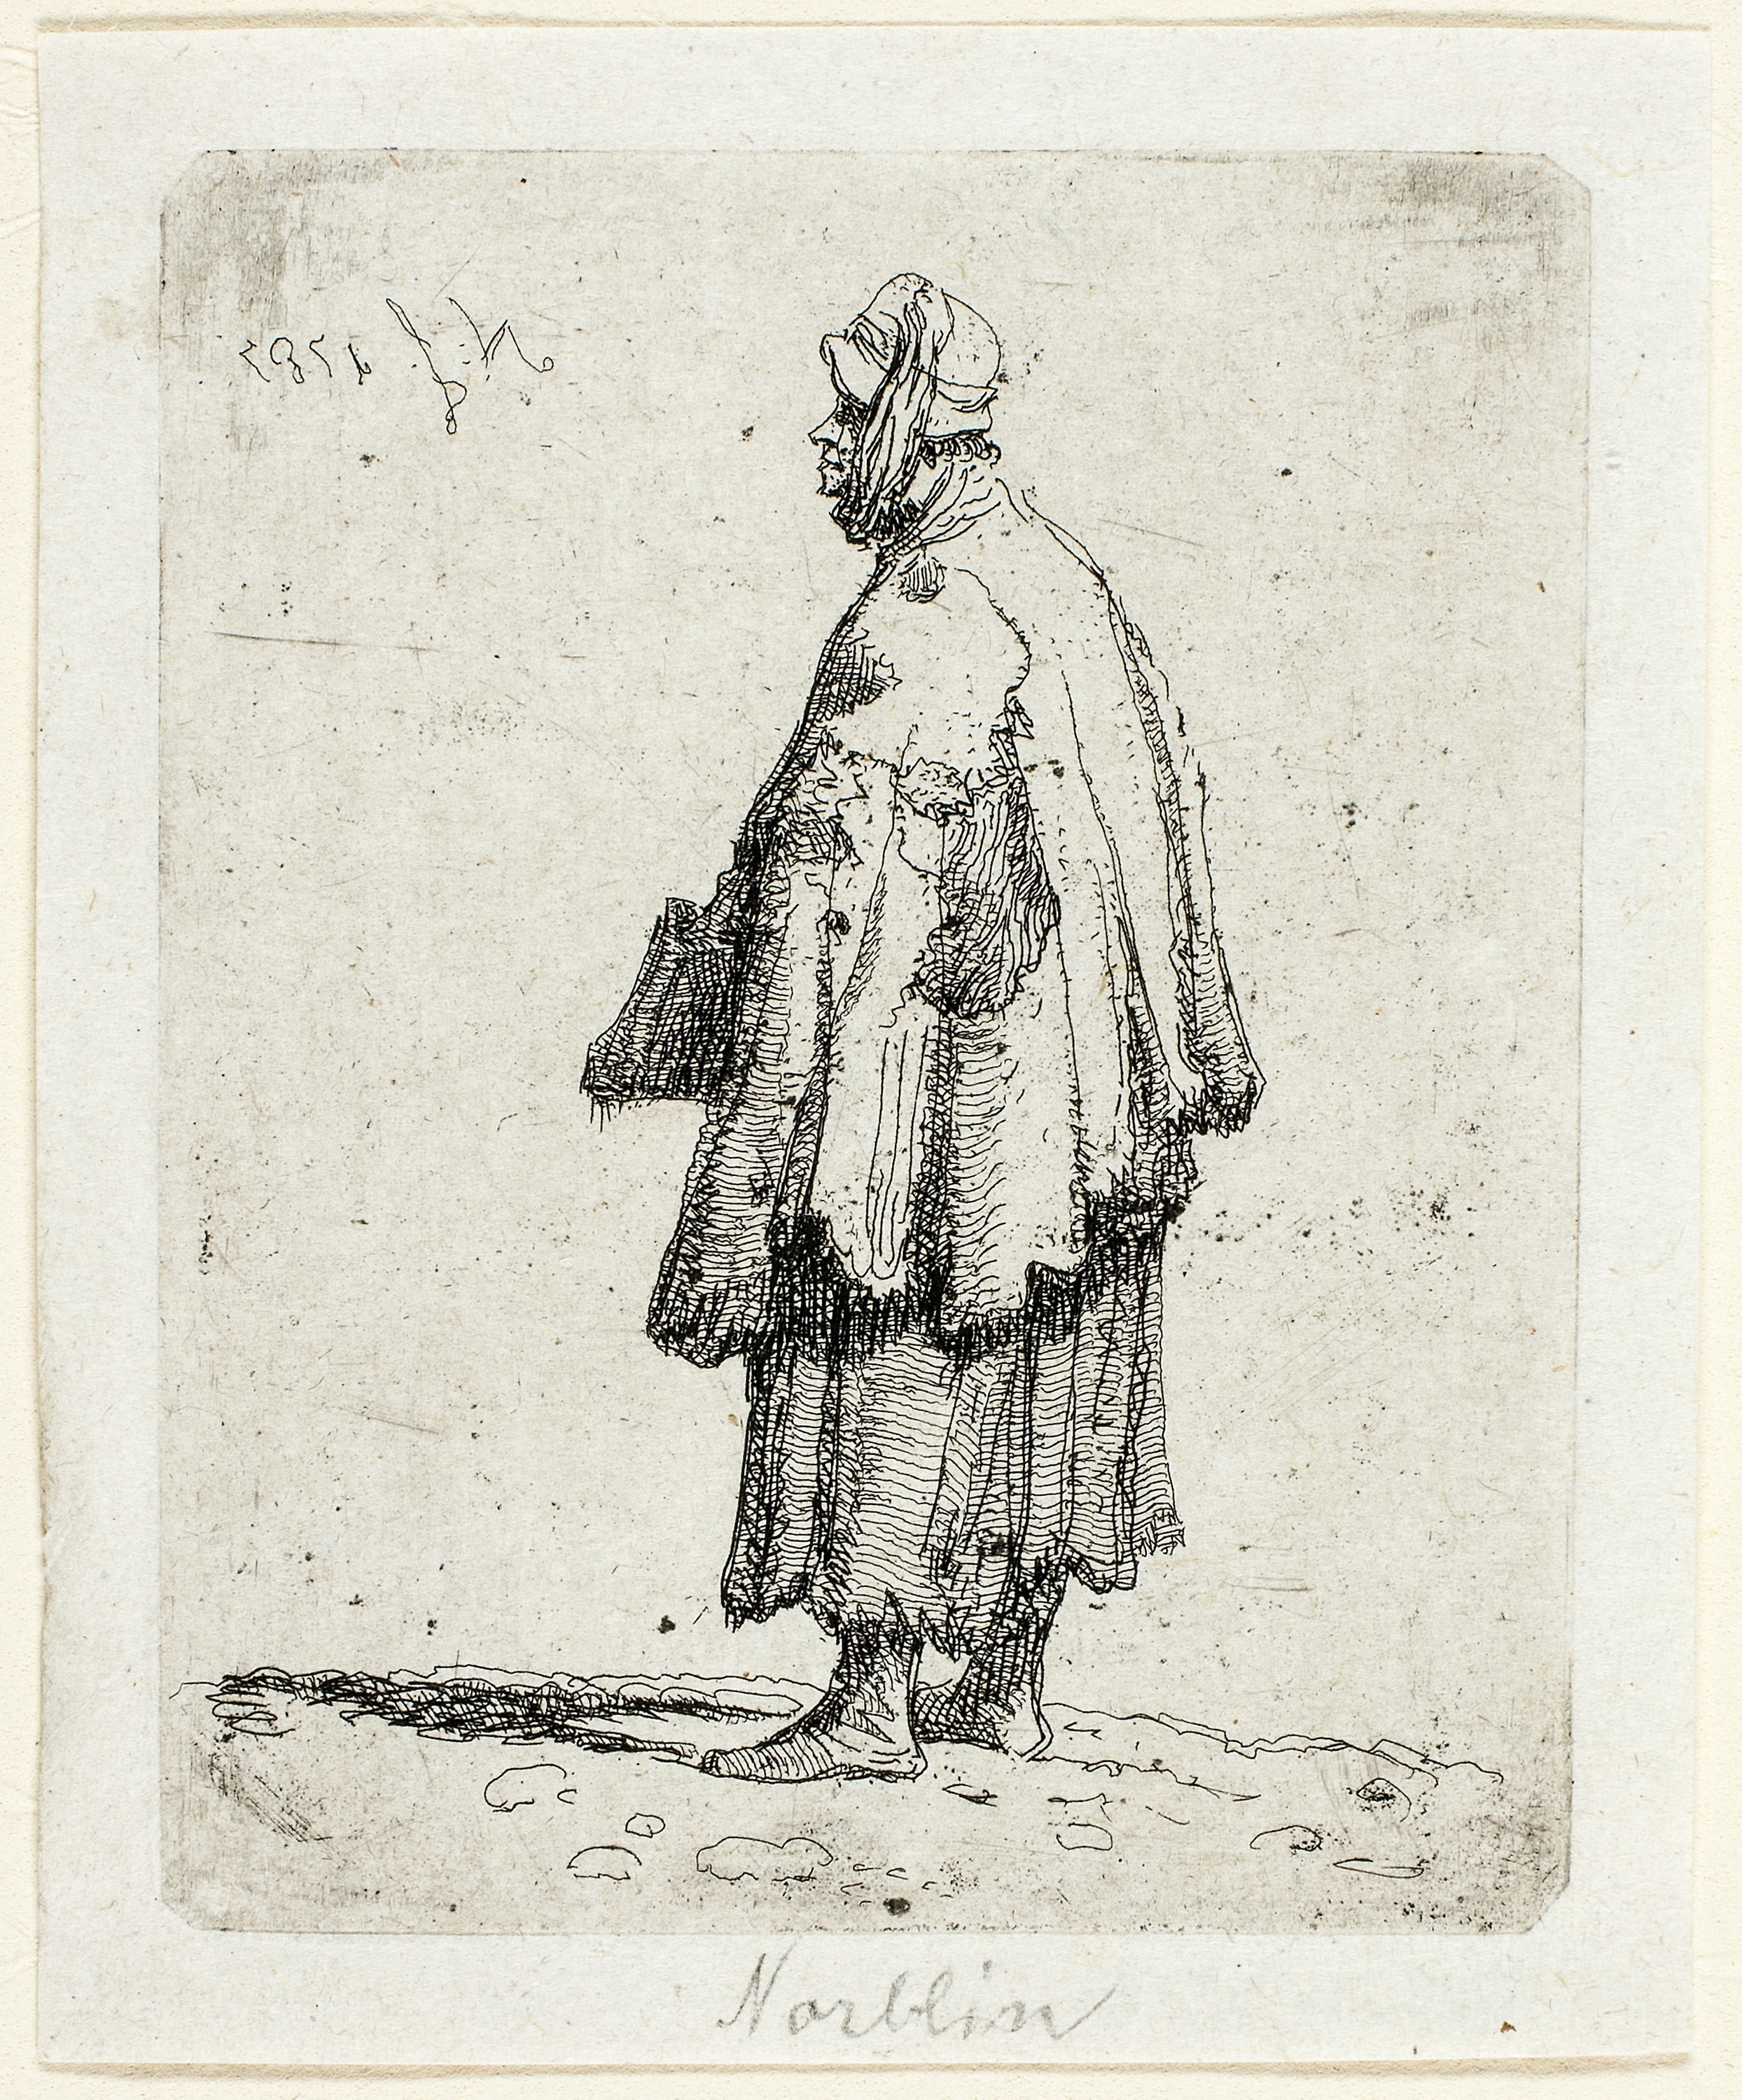
standing, art, history, drawing, illustration, costume design, artwork, paper, sketch, font